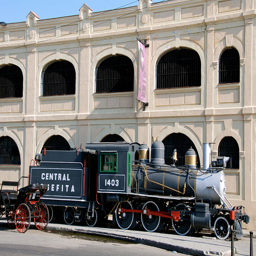
Old train parked in front of an old building.
An old fashioned train on display in front of a building.
An old fashioned steam engine sitting in front of a white building.
A black locomotive train and a black carriage in front of a brown stone building.
A train sits on a track in front of a building.